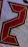
Number: 2